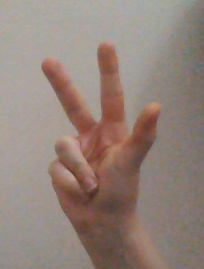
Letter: al